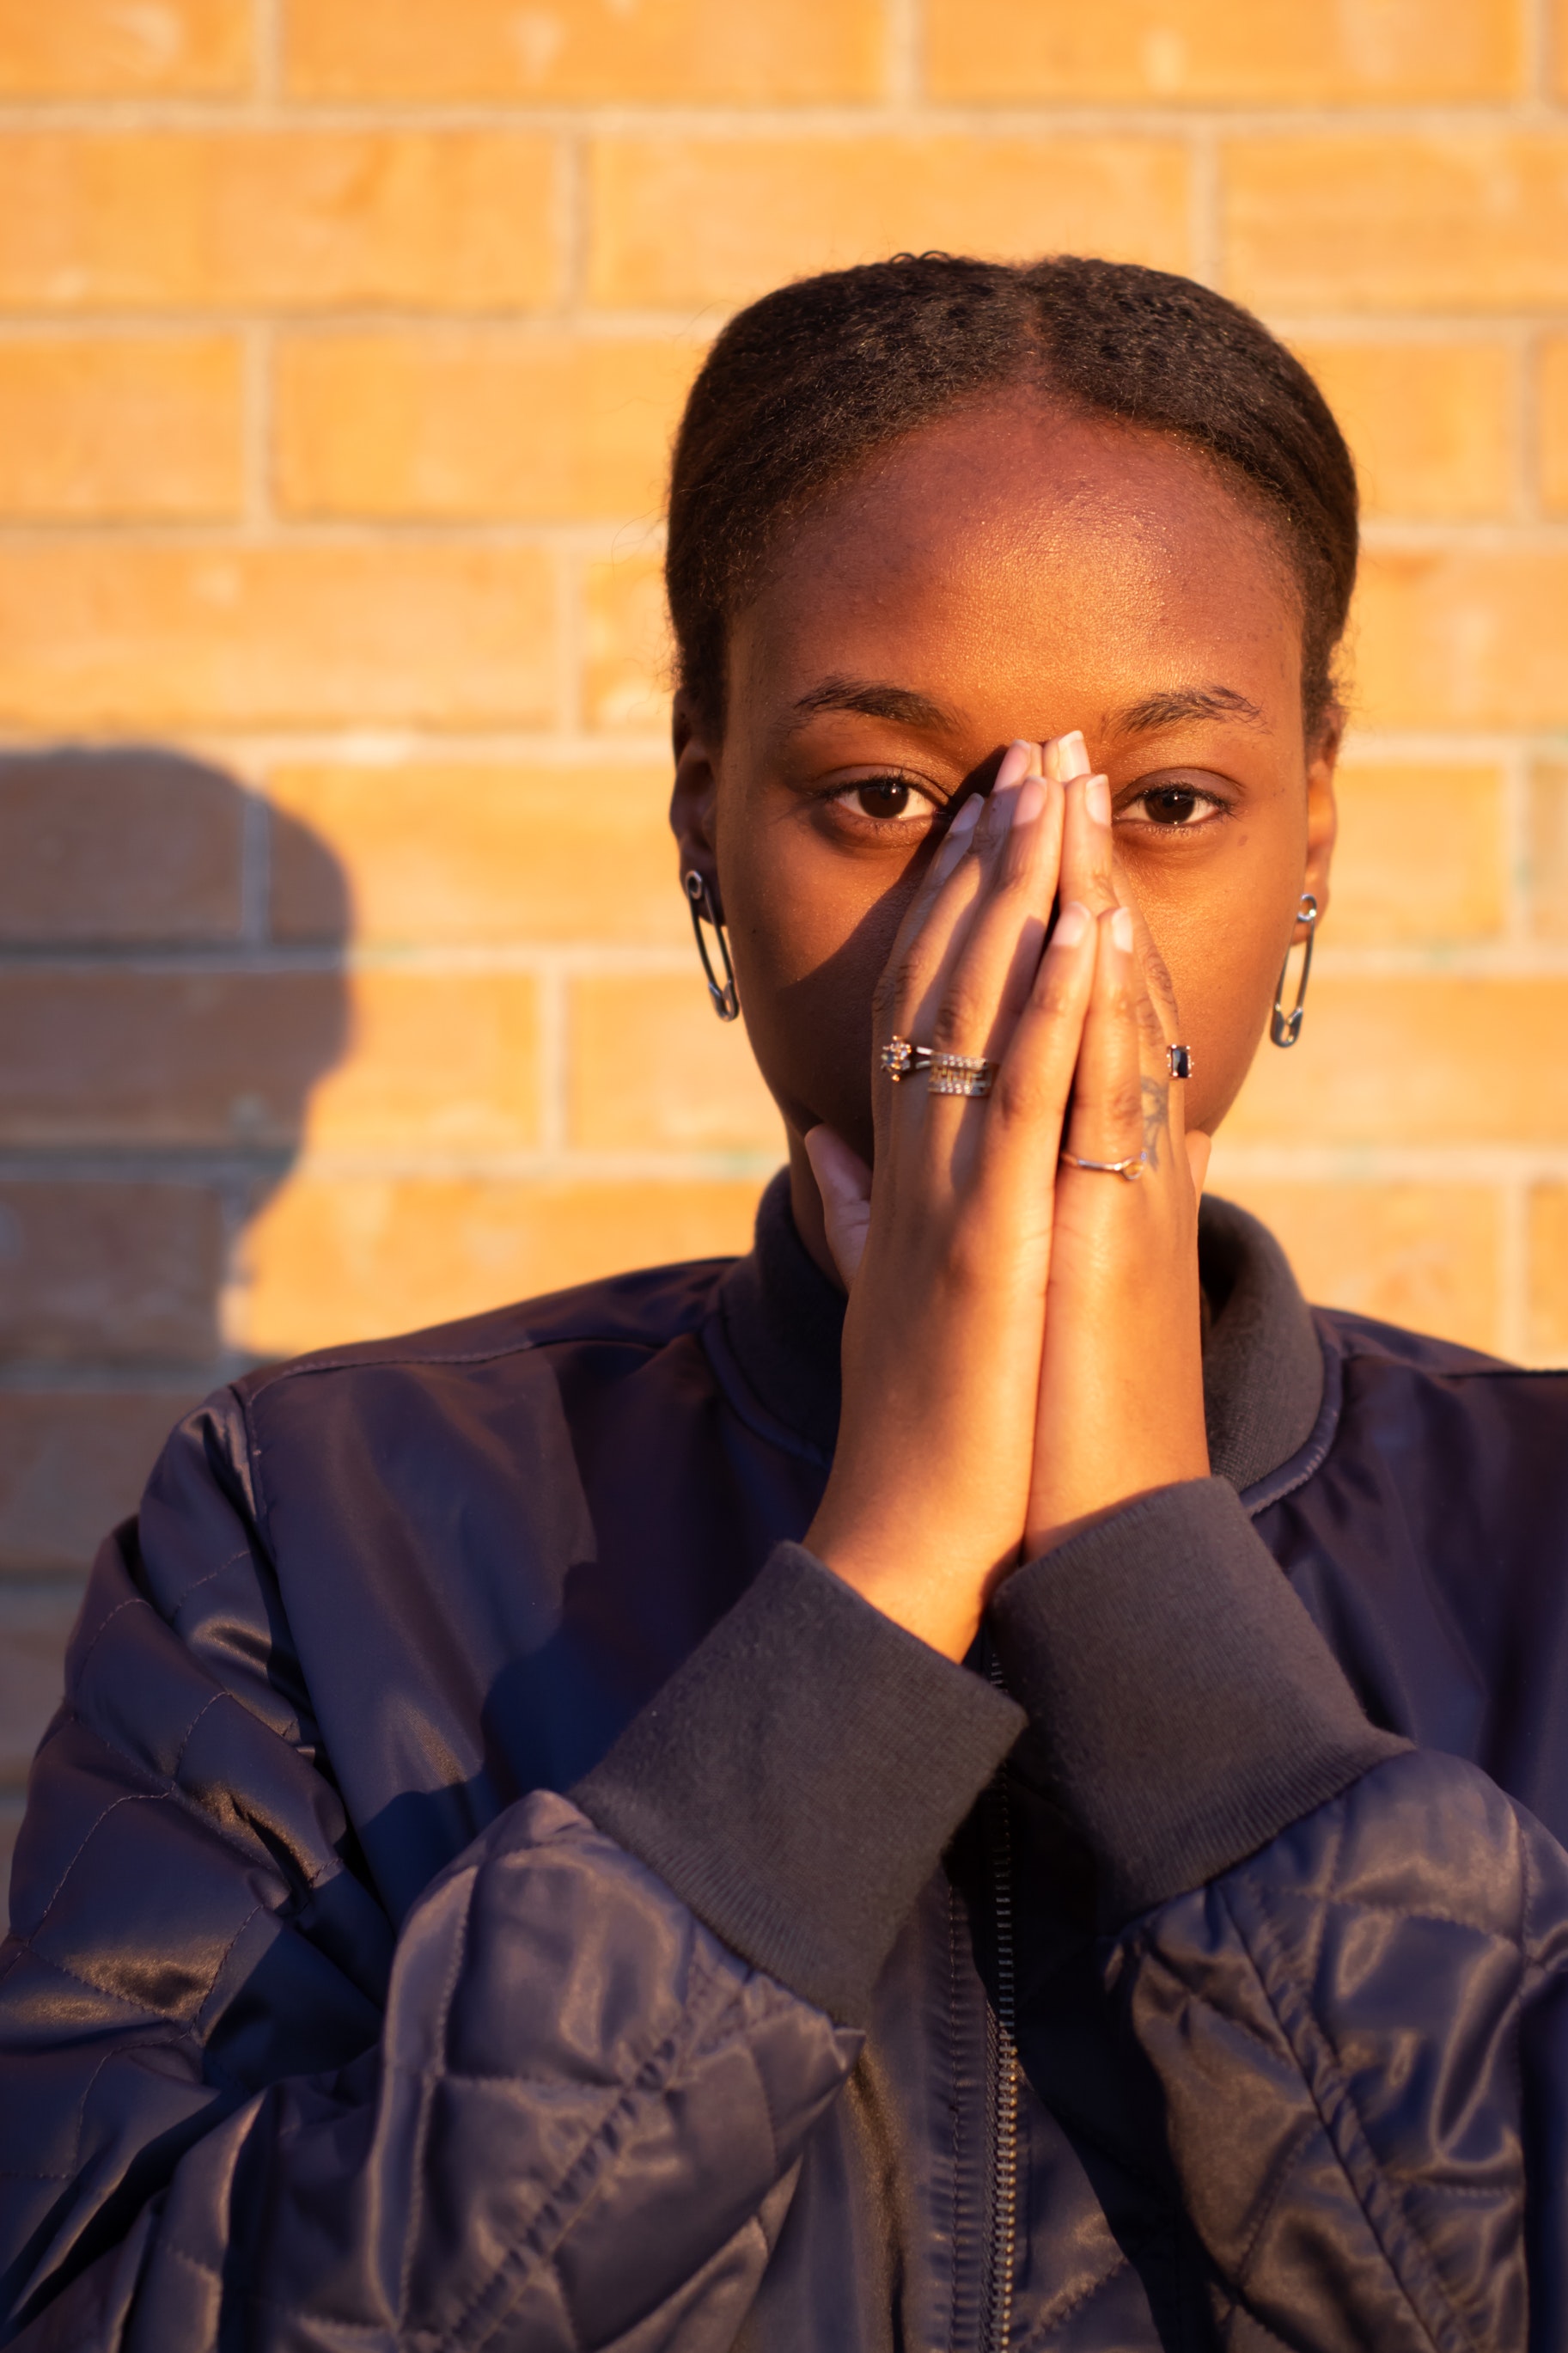
person, girl, human, temple, portrait, fun, smile, glasses, vision care, human behavior